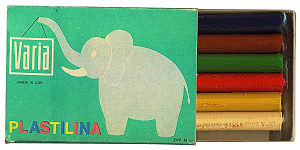
Modellervoks
En æske med modellervoks i forskellige farver, lavet i DDR.
Modellervoks er et materiale til at modellere med. Det er lavet af calciumsalte, vaseline, samt fedtsyre og er opfundet af William Harbutt.